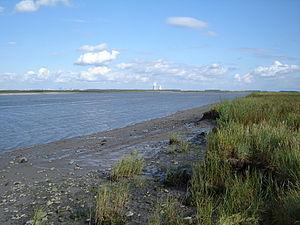
Le Pays inondé de Saeftinghe est aujourd'hui une réserve naturelle de Zélande aux Pays-Bas. C'est une zone de marais salés dans l'Escaut occidental et la plus grande zone d'eau saumâtre d'Europe occidentale. Autrefois, Saeftinghe était un polder prospère.